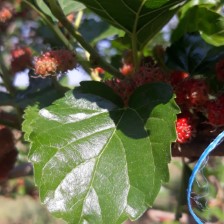
Variety: ChiangMai60